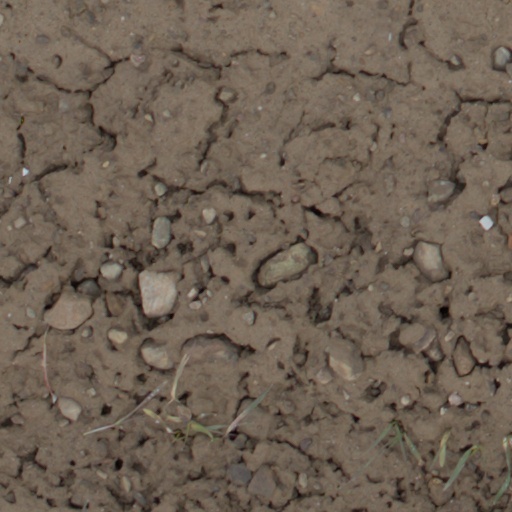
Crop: wheat